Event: Nepal Earthquake
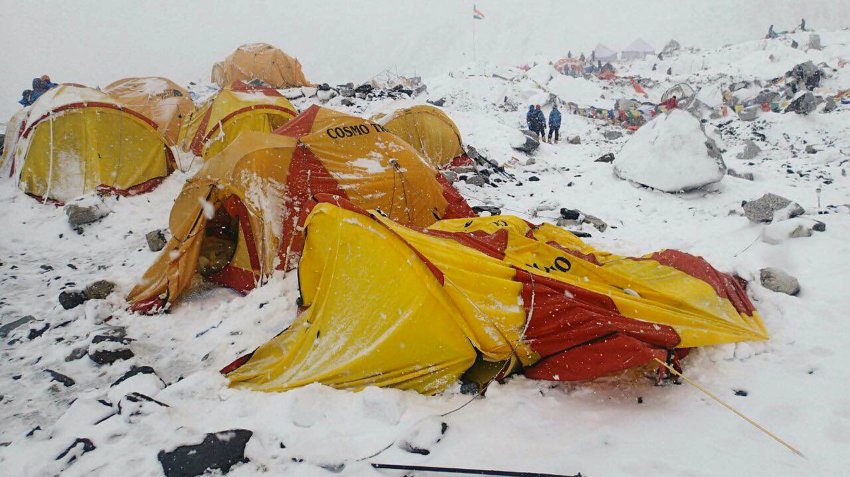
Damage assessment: damage